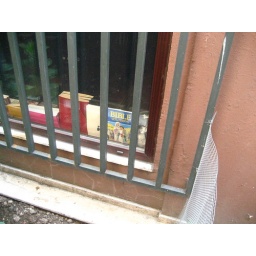
Bible coloring book in shop window